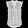
Label: Shirt